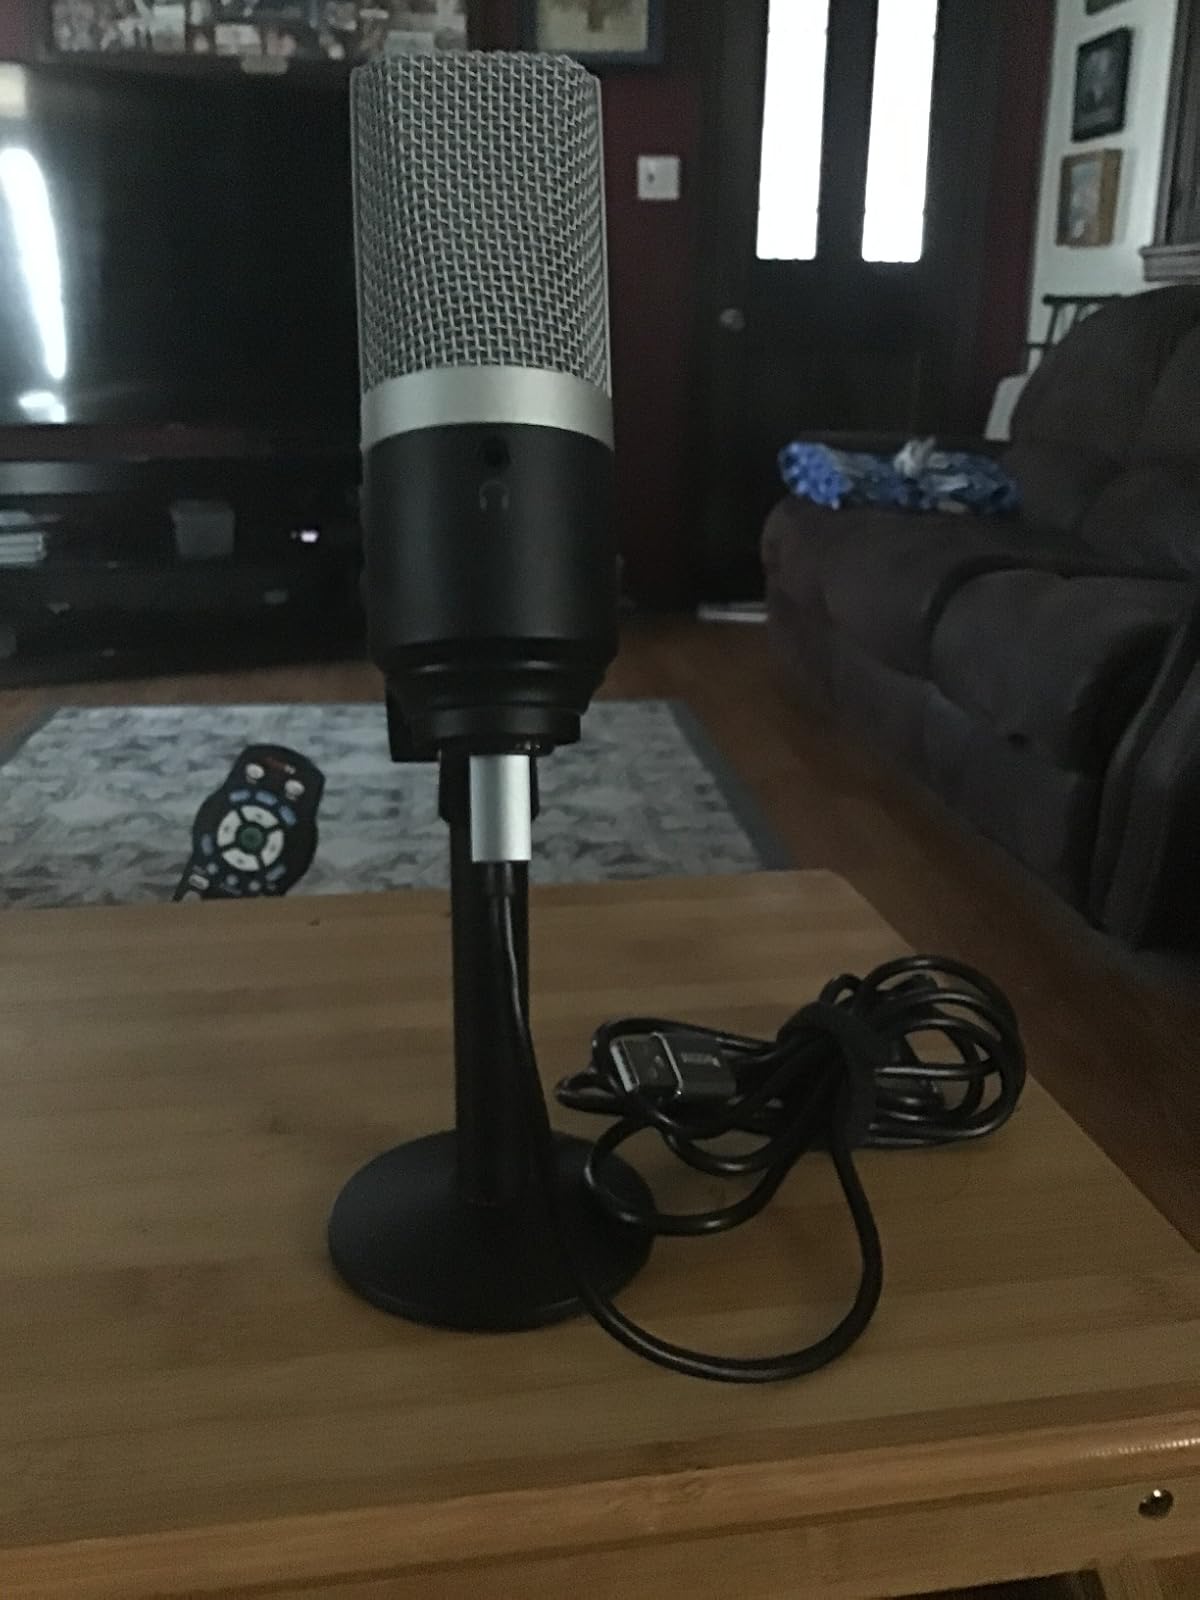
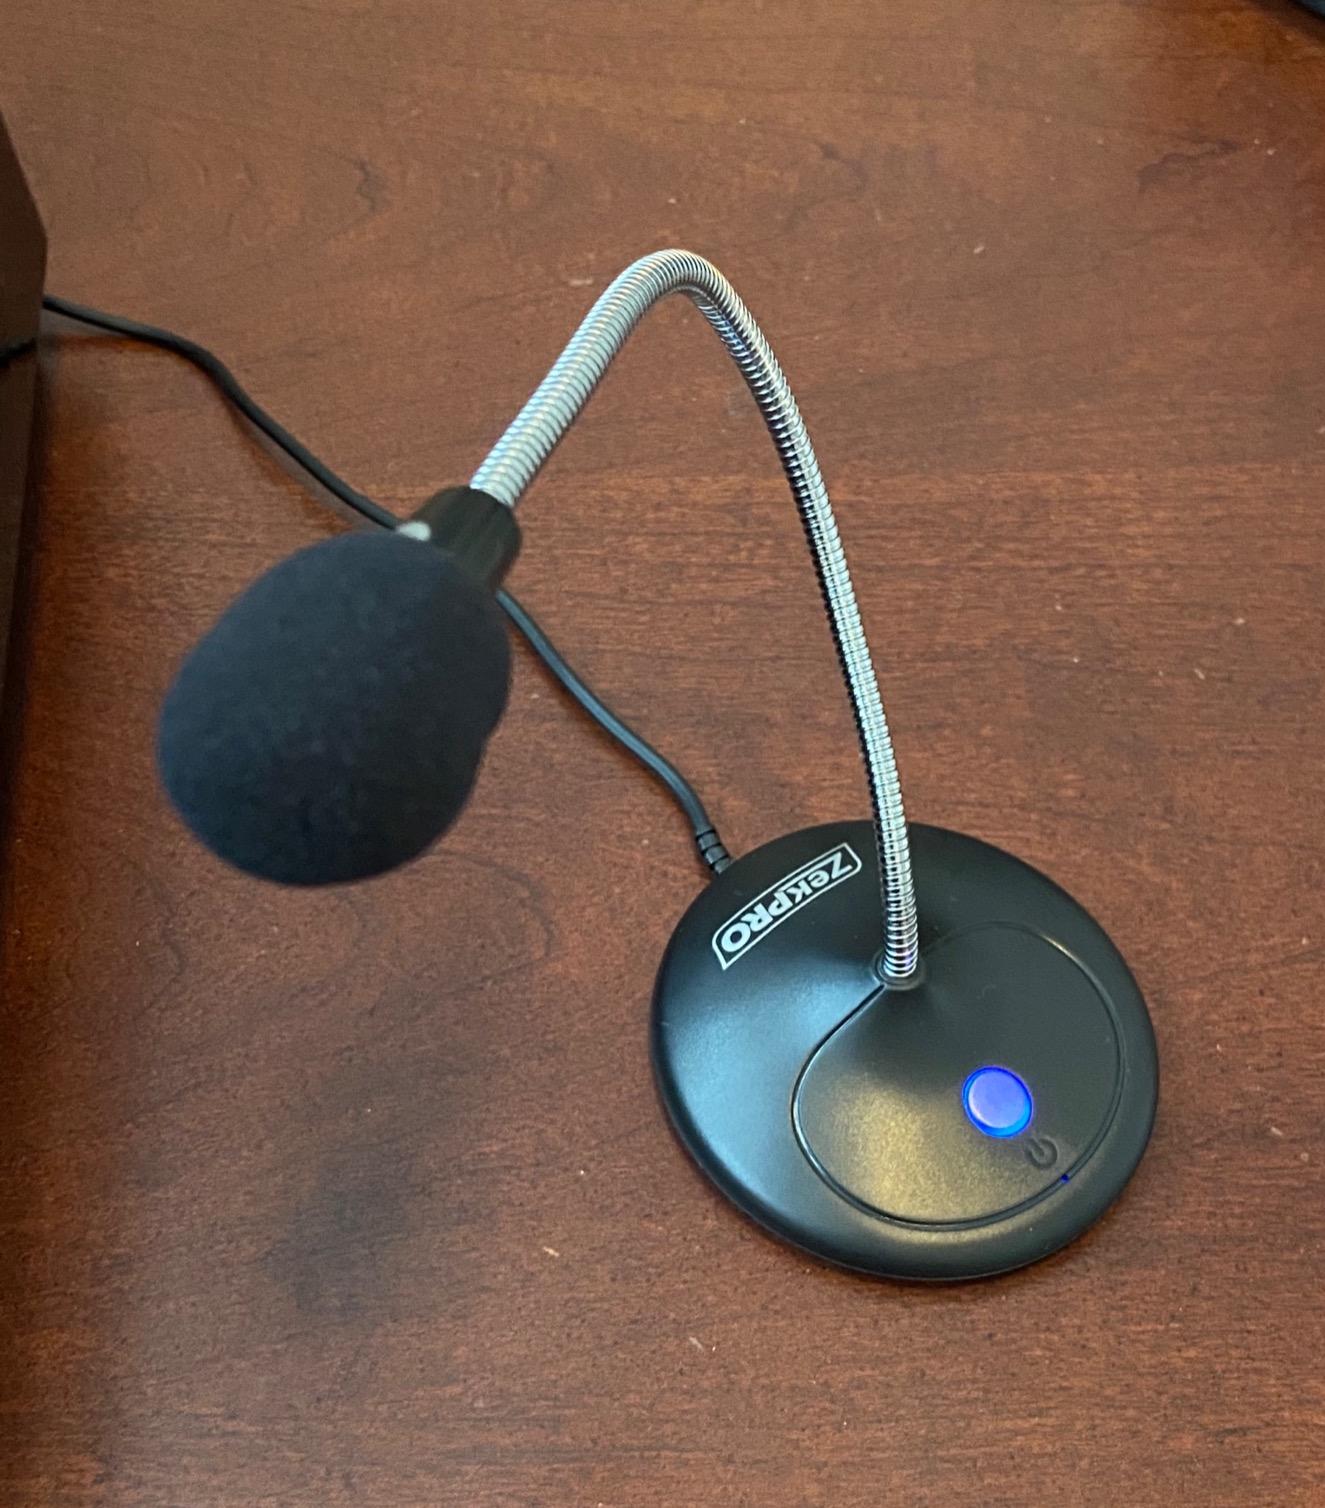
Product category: microphone
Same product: no